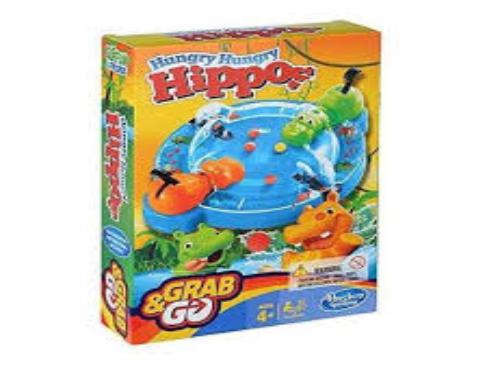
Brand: Hungry Hungry Hippos
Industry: Food